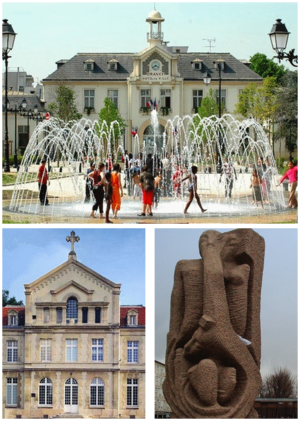
Drancy - Photos